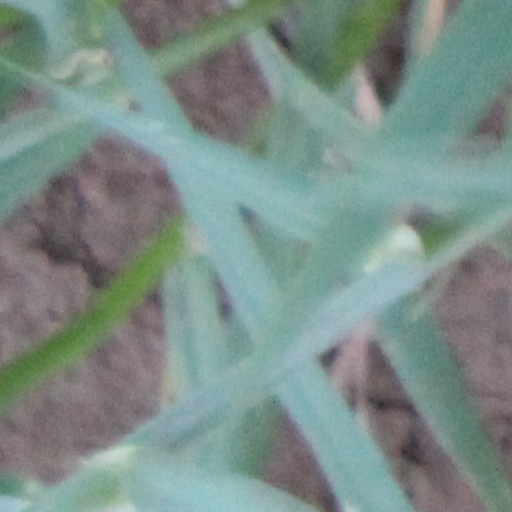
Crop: wheat